Malcolm Guite

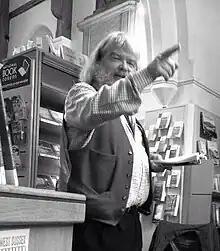
Guite at a poetry reading in 2014

Ayodeji Malcolm Guite (born 12 November 1957) is an English poet, singer-songwriter, Anglican priest and academic. Born in Nigeria to British expatriate parents, Guite earned degrees from the University of Cambridge and Durham University. His research interests include the intersection of religion and the arts, and the examination of the works of J. R. R. Tolkien, C. S. Lewis and Owen Barfield, and British poets such as Samuel Taylor Coleridge. He was a Bye-Fellow and chaplain of Girton College, Cambridge, and an associate chaplain of St Edward King and Martyr, Cambridge. On several occasions, he has taught as visiting faculty at several colleges and universities in England and North America.